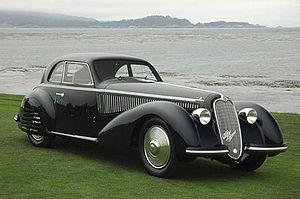
L'usine Alfa Romeo de Portello fut le premier véritable site de production du tout jeune constructeur Alfa Romeo. Cette usine au cœur de Milan restera en service de 1906 à 1986. Son histoire est intimement liée à la production d'automobiles mais sur ce même site, durant des années, le constructeur a réalisé bien d'autres activités industrielles, parfois méconnues. L'usine de Portello a été agrandie à plusieurs reprises, au fur et à mesure de l'expansion de la société, dont les productions ont connu un succès croissant.